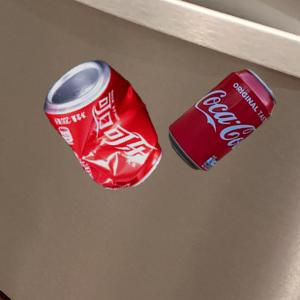
Label: cans